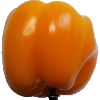
Label: Pepper Yellow 1